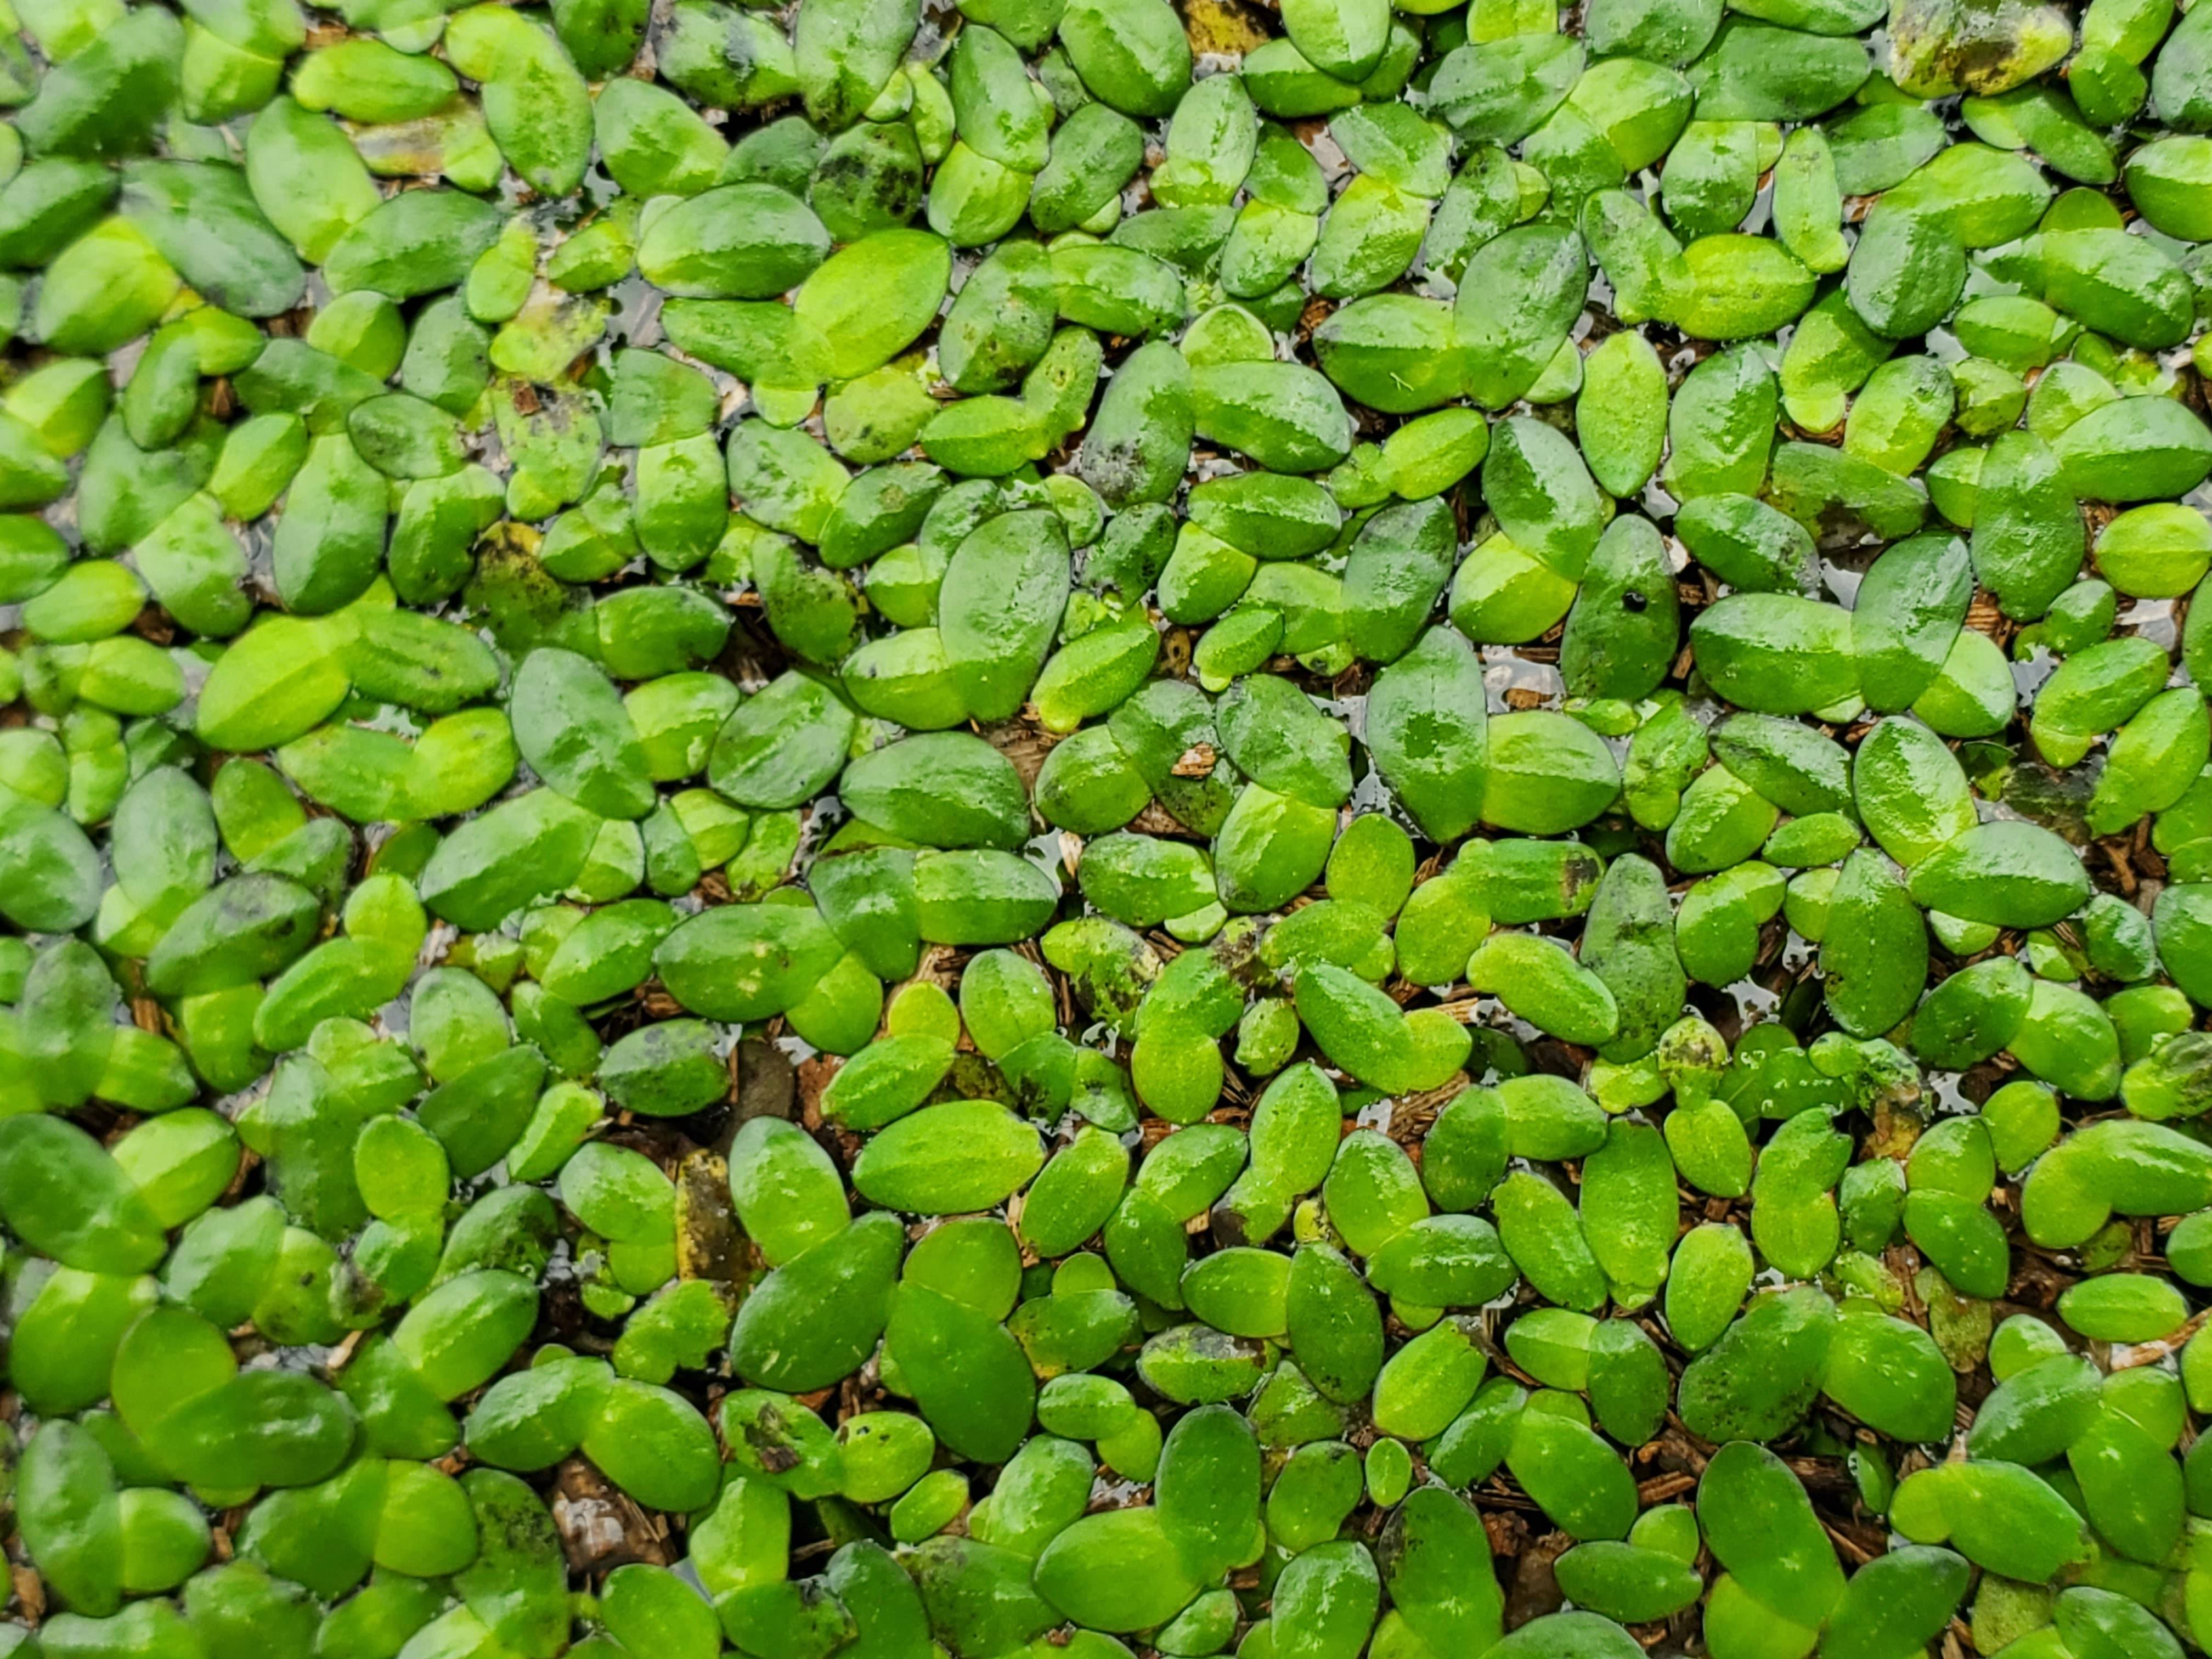
Species: Common Duckweeds (Lemna minor)